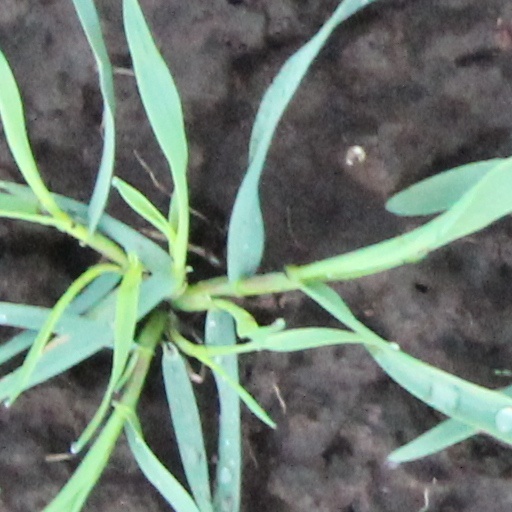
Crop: wheat